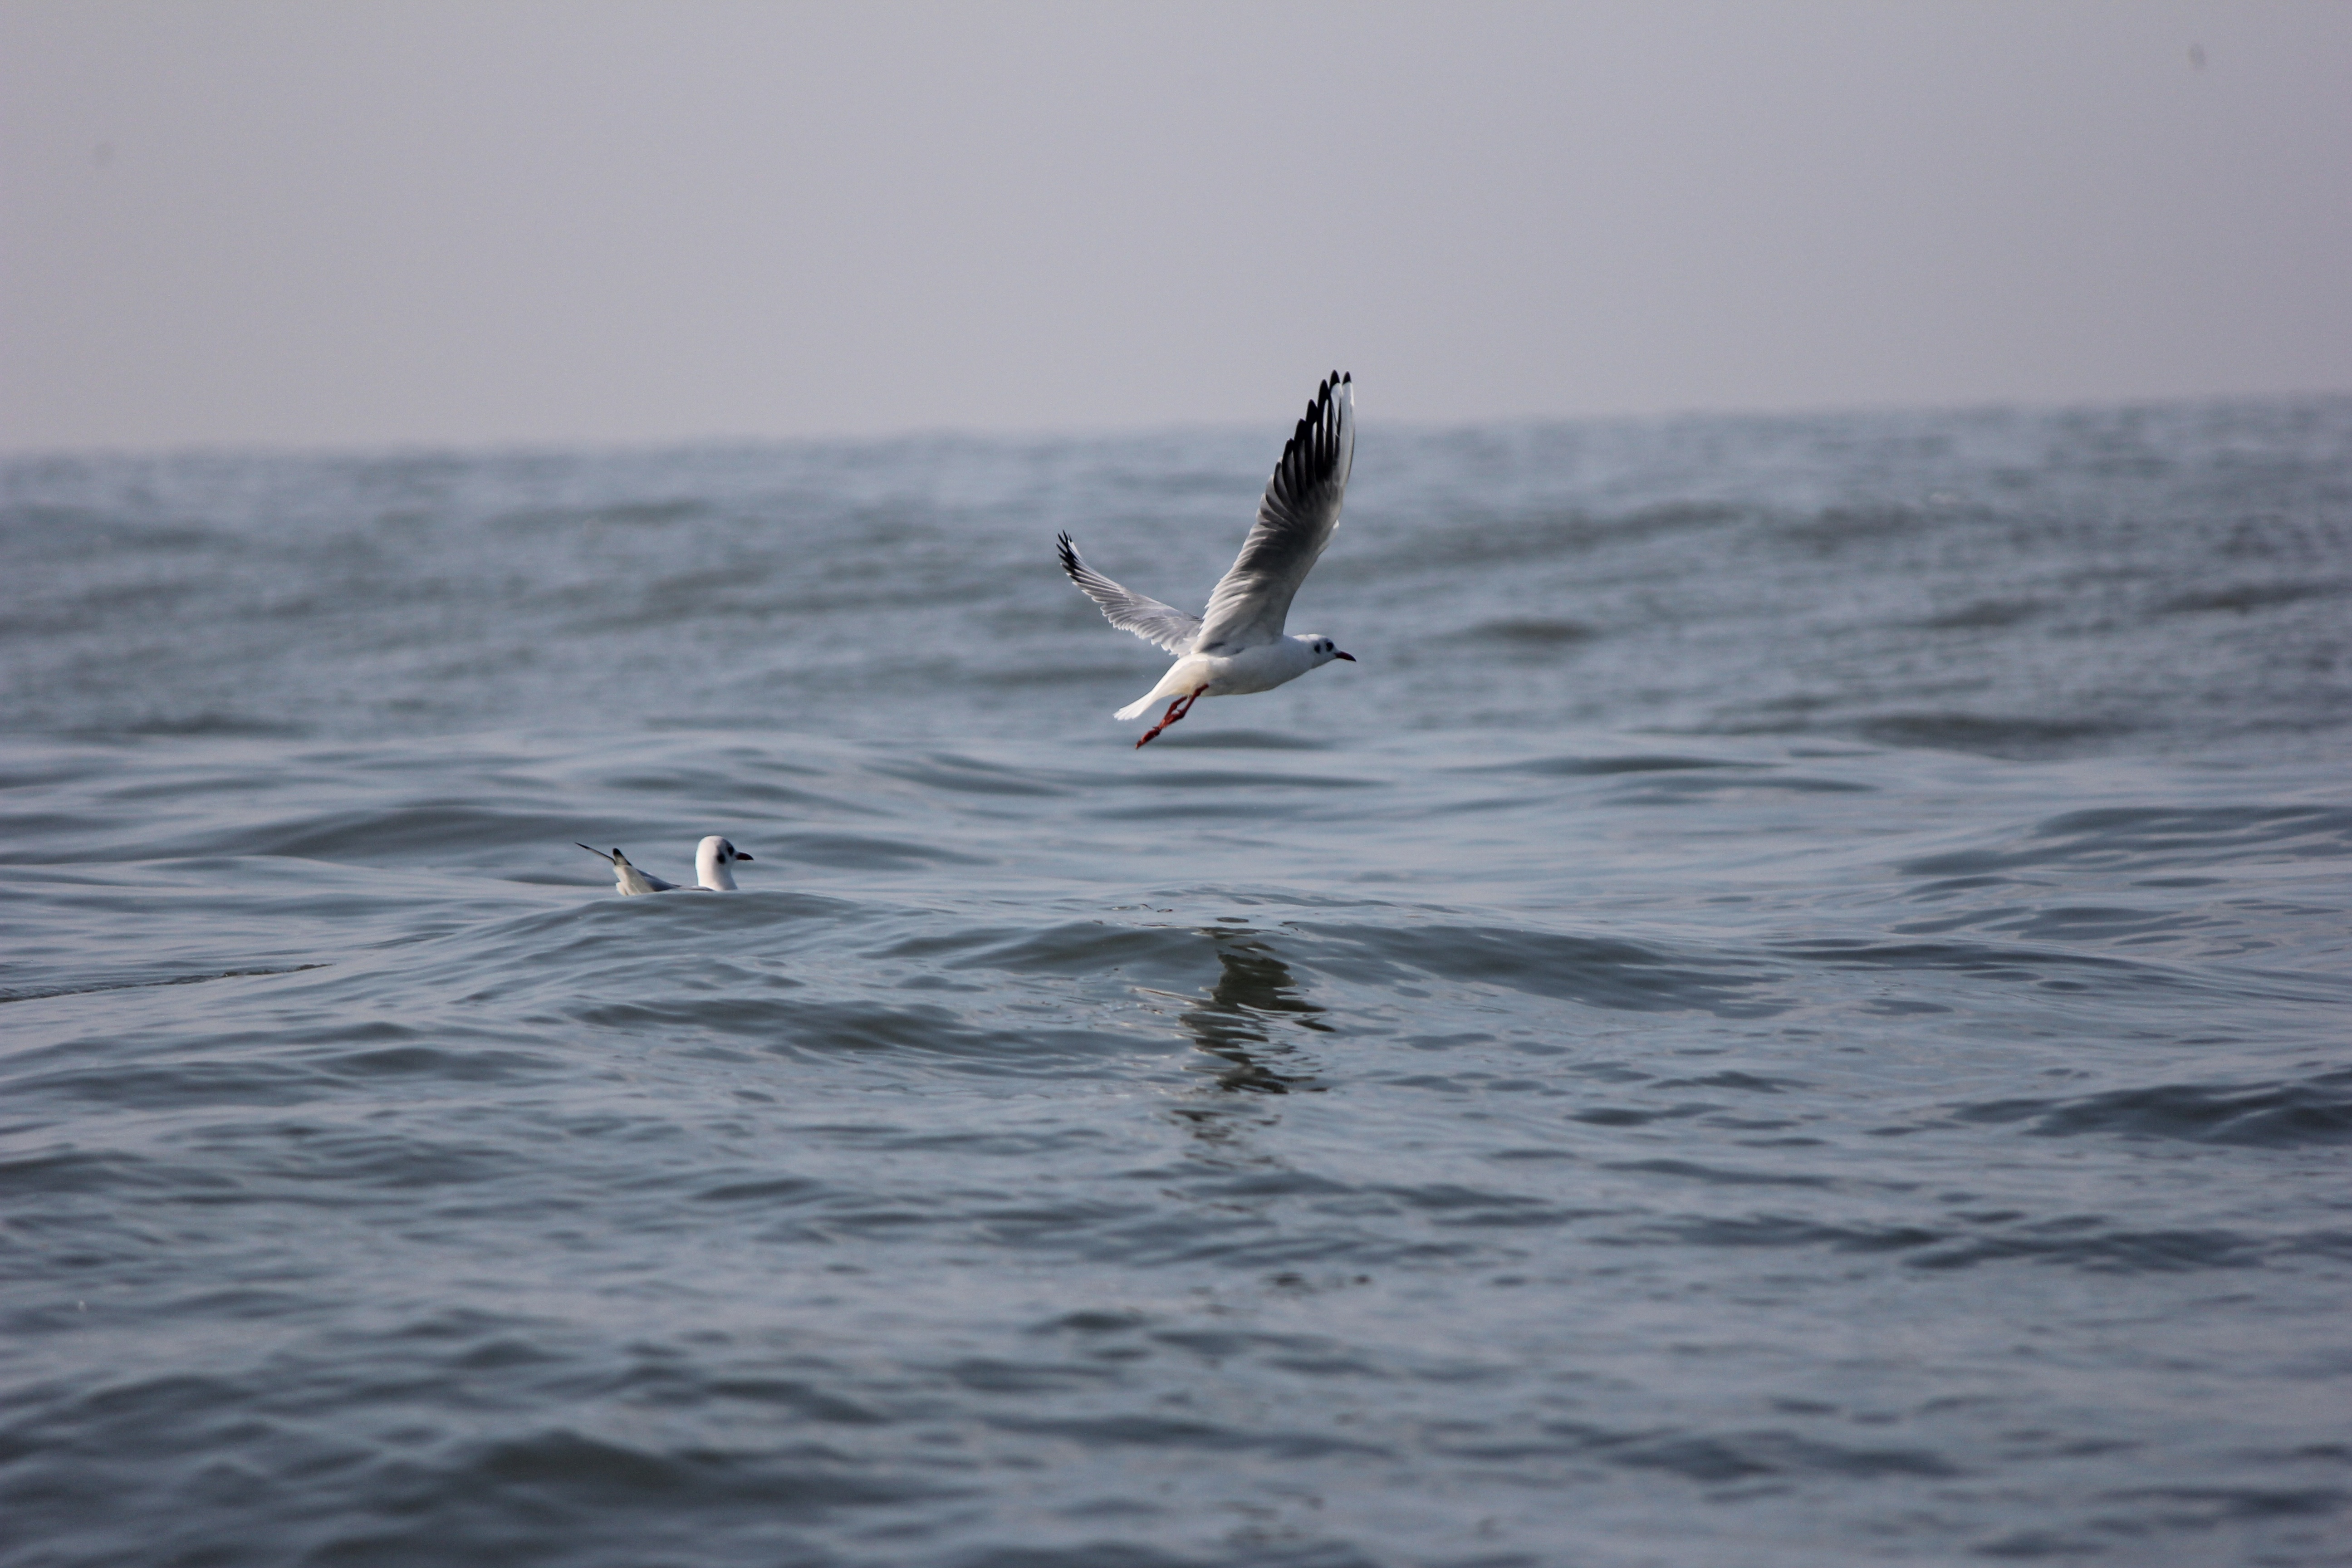
sea, ocean, bird, seabird, vertebrate, wind wave